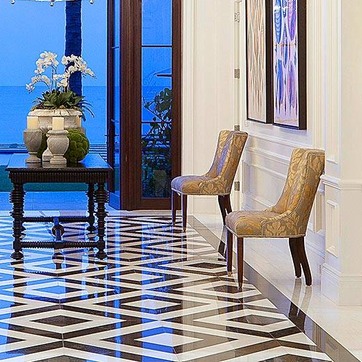
Material: fabric